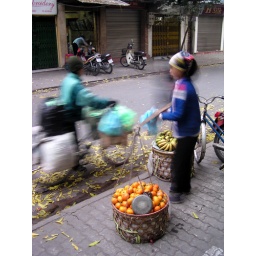
young vietnamese lady hawking her baskets of fresh fruits in the early morning on the streets of hanoi